Culture of Bulgaria

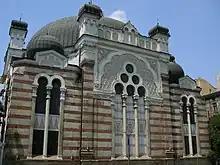
Sofia Synagogue. The Jewish community in the country numbers less than 2,000 people.

Islam came to Bulgaria at the end of the fourteenth century after the conquest of the country by the Ottomans. It gradually gained ground throughout the fifteenth and sixteenth centuries through the introduction of Turkish colonists. One Islamic sect, Ahmadiyya, faces problems in Bulgaria. Some officials have moved against Ahmadis on the grounds that other countries also attack the religious rights of Ahmadis, who many Muslims regard as heretical.